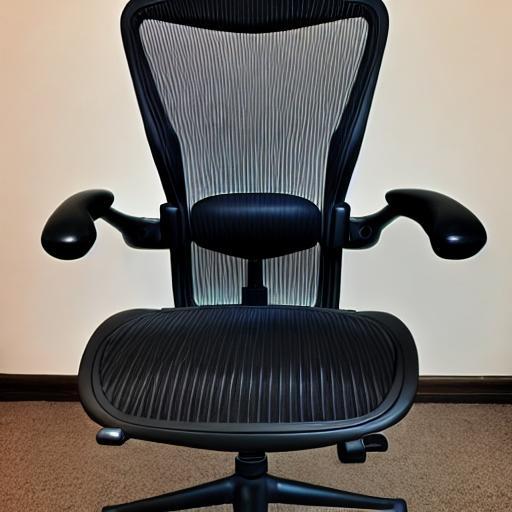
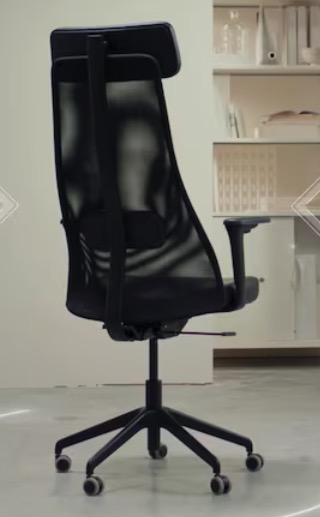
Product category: items_chair
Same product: no